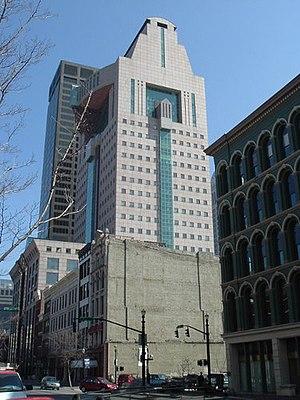
Humana Building, aussi connu sous le nom de Humana Tower, est un gratte-ciel situé dans le Downtown Louisville, quartier d'affaires de la ville de Louisville, dans l'État du Kentucky, États-Unis. Il est localisé au 500 West Main Street. Celui-ci est haut de 127 mètres, et compte 27 étages.